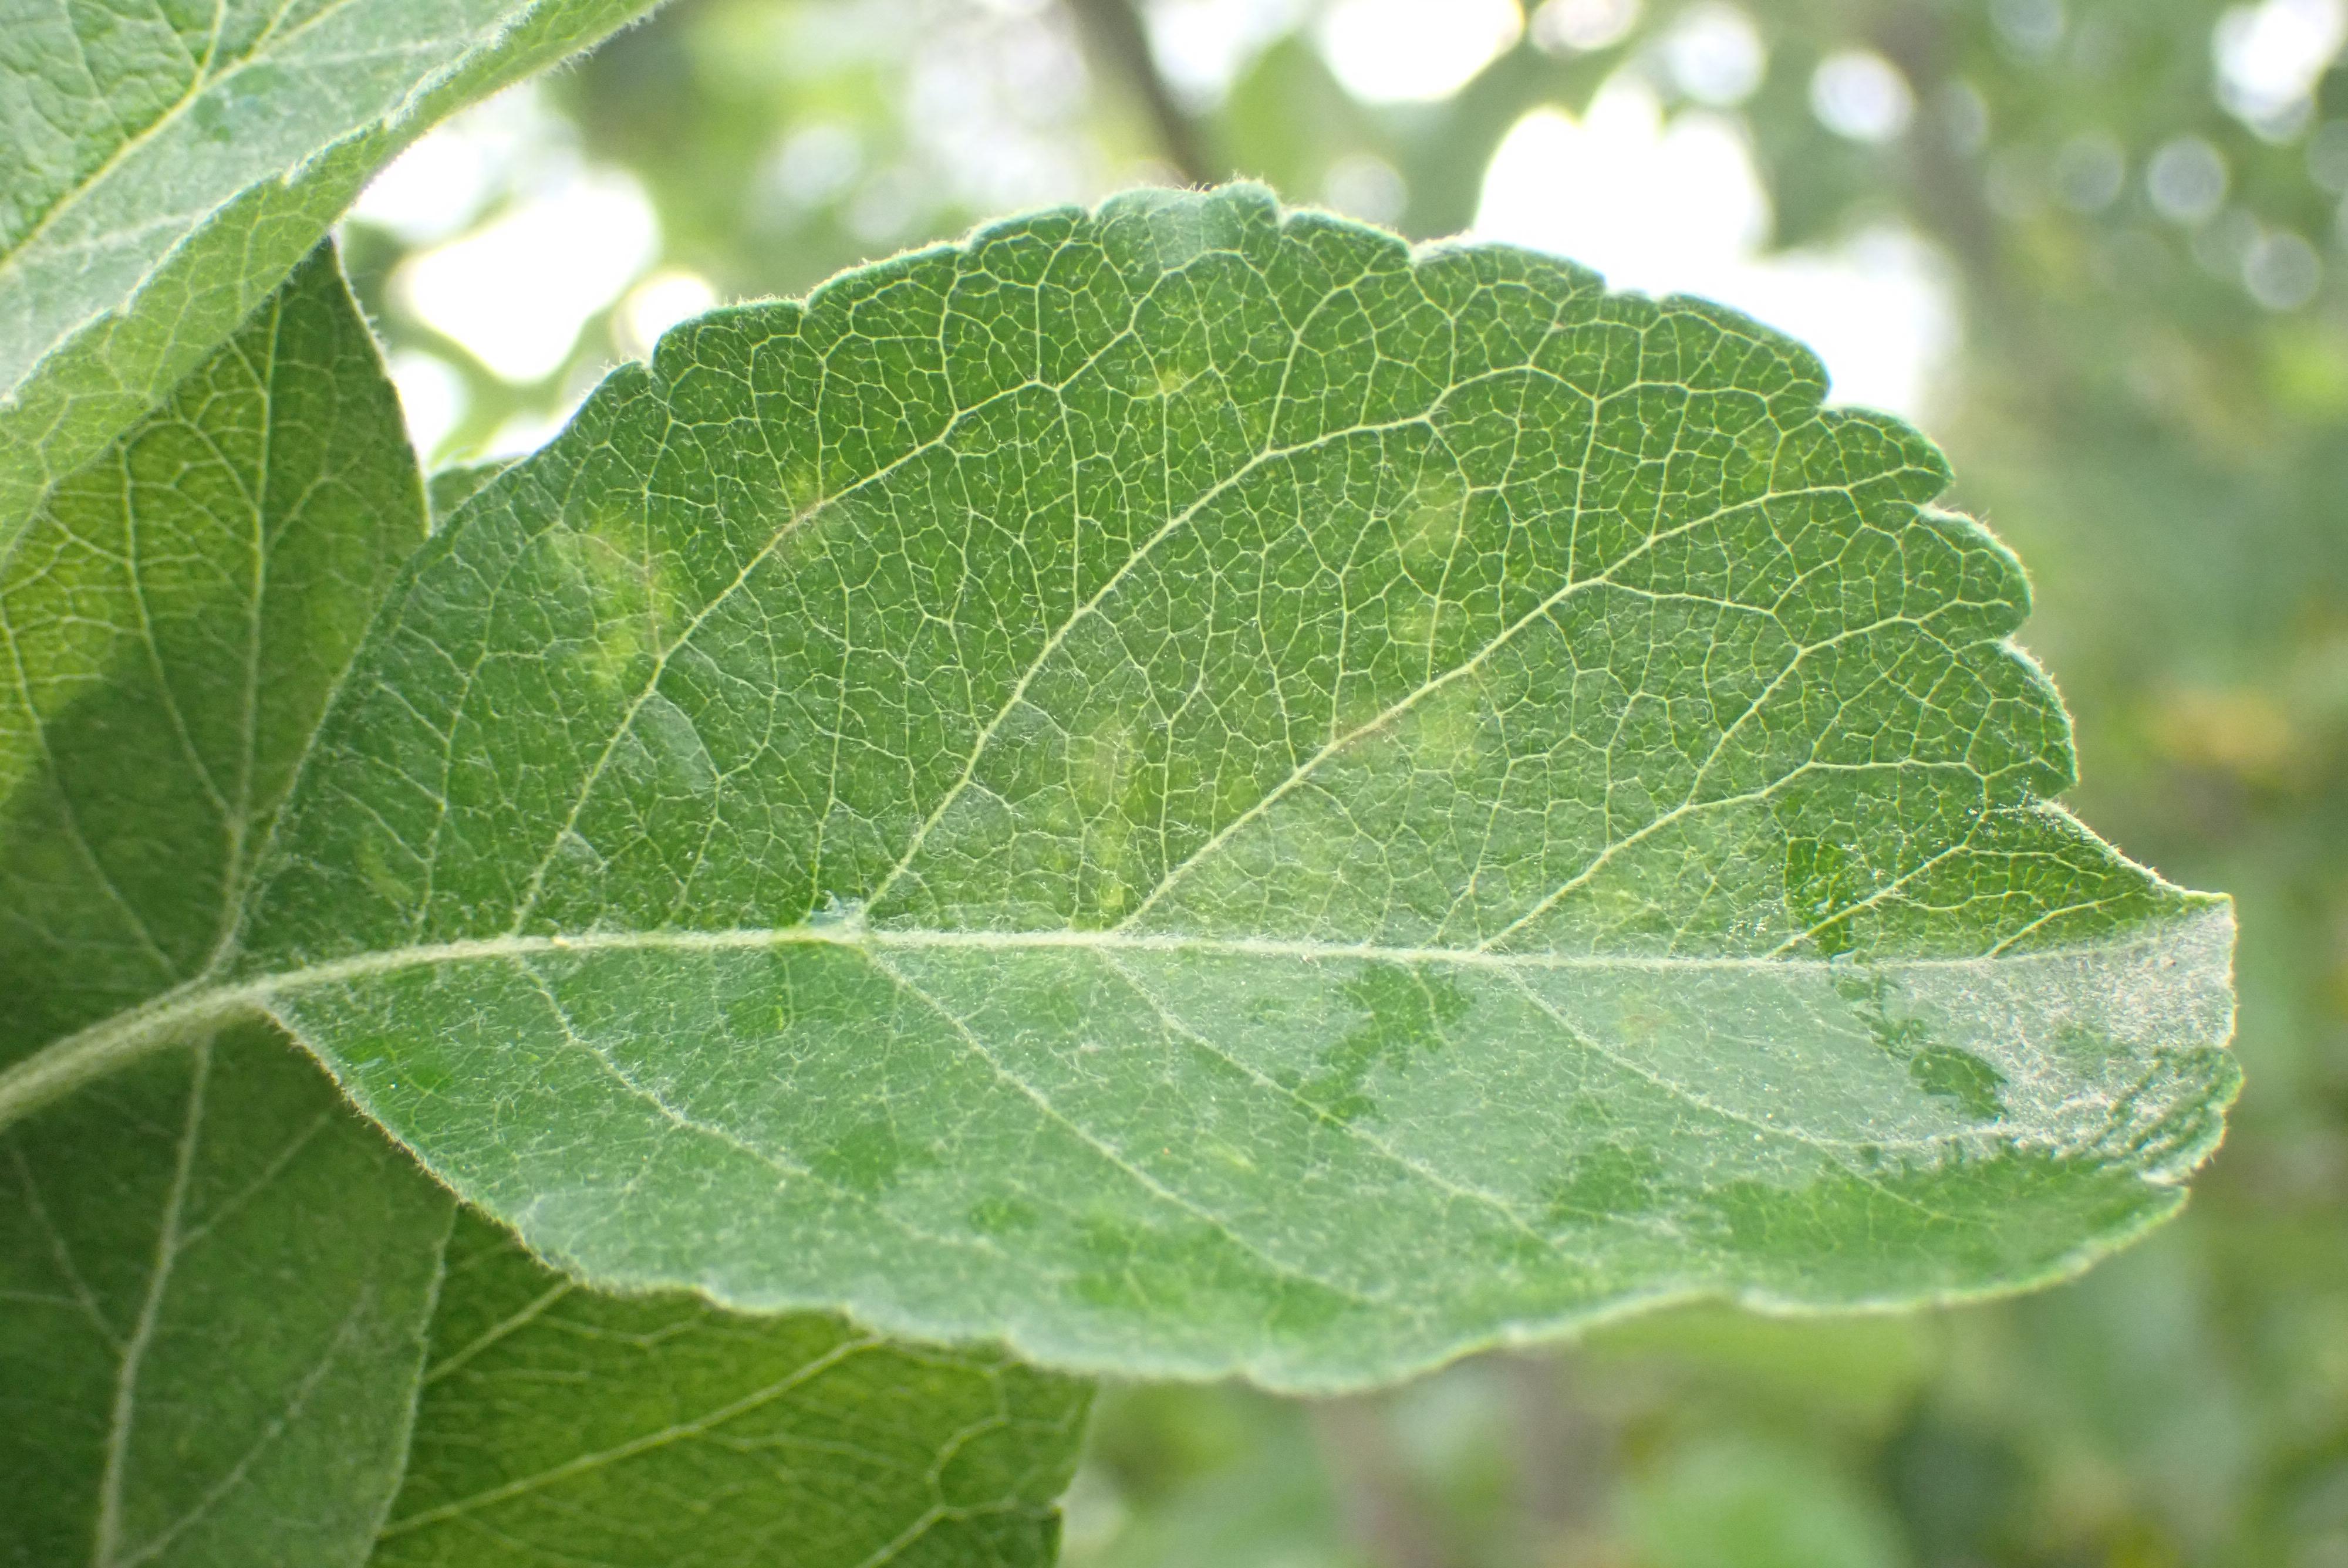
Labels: scab